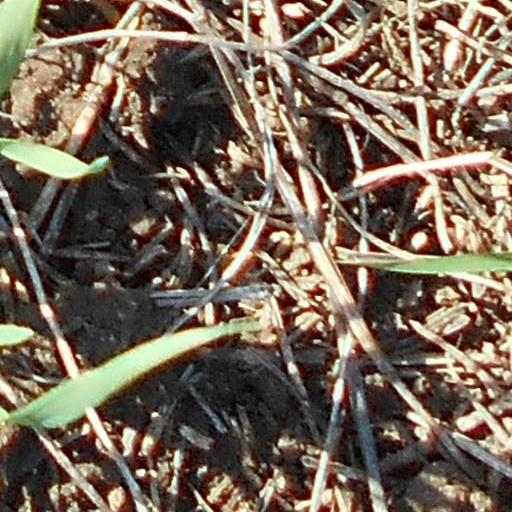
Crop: wheat